Alfred Waterhouse

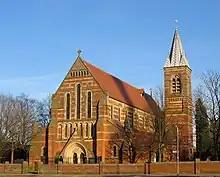
St Elizabeth's Church, Reddish, Stockport (1883–85), Romanesque, red brick with stone dressings, the plan is conventional for an English parish church

From the late 1860s, Waterhouse lived in Reading, Berkshire, and was responsible for several significant buildings there. These included, alterations to and a new stable block (1861–62) at his parents' home Whiteknights House, his own residences of Foxhill House (1867–68) both houses are now used by University of Reading. Waterhouse built a new country house for himself at Yattendon, called Yattendon Court (1877–78), demolished c.1926. Foxhill House was built with the main block containing the hall, morning room, drawing room and dining room, upstairs were five bedrooms, two dressing rooms and a night and day nursery. The servants wing projected to the east, it was hidden by a conservatory to its south. There was an attached stable yard with servants bedrooms above the coach house. Yattendon Court was a larger house, built from red brick with terracotta decoration, with light coloured stone mouldings, with a tile roof. It was in an early Tudor style with some Gothic details. There was a four storey battlemented tower on the west side, there were gables and prominent chimney stacks. The house was sited on knoll 400 feet above sea level, to provide good views. The house was entered from a porch to the north, leading to the large hall, the drawing room and library were to its south, a corridor stretched east of the hall. The rooms laid out to the south of the corridor were the dining room and school room, with the butler's pantry and housekeeper's room to the north. The kitchen, servants' hall and scullery were in a block to the east. there were separate, stables, coach house, laundry and kitchen garden. The landscaping of the grounds was carried out by Edward Milner from 1878, and included planting 3,000 trees, evergreens and rhododendrons, a small lake was also created and a rose garden was laid out. The cost of Yattendon was £11,865.